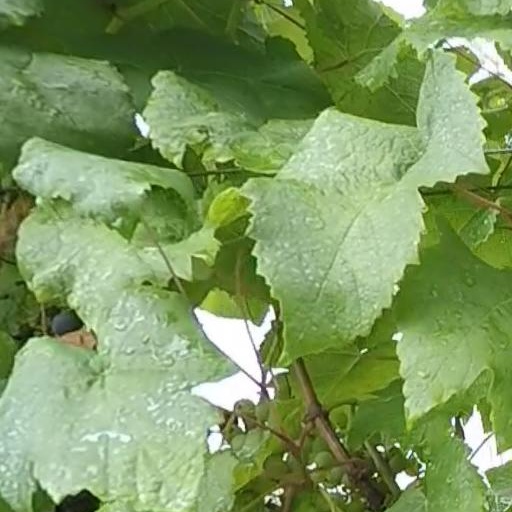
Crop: grape